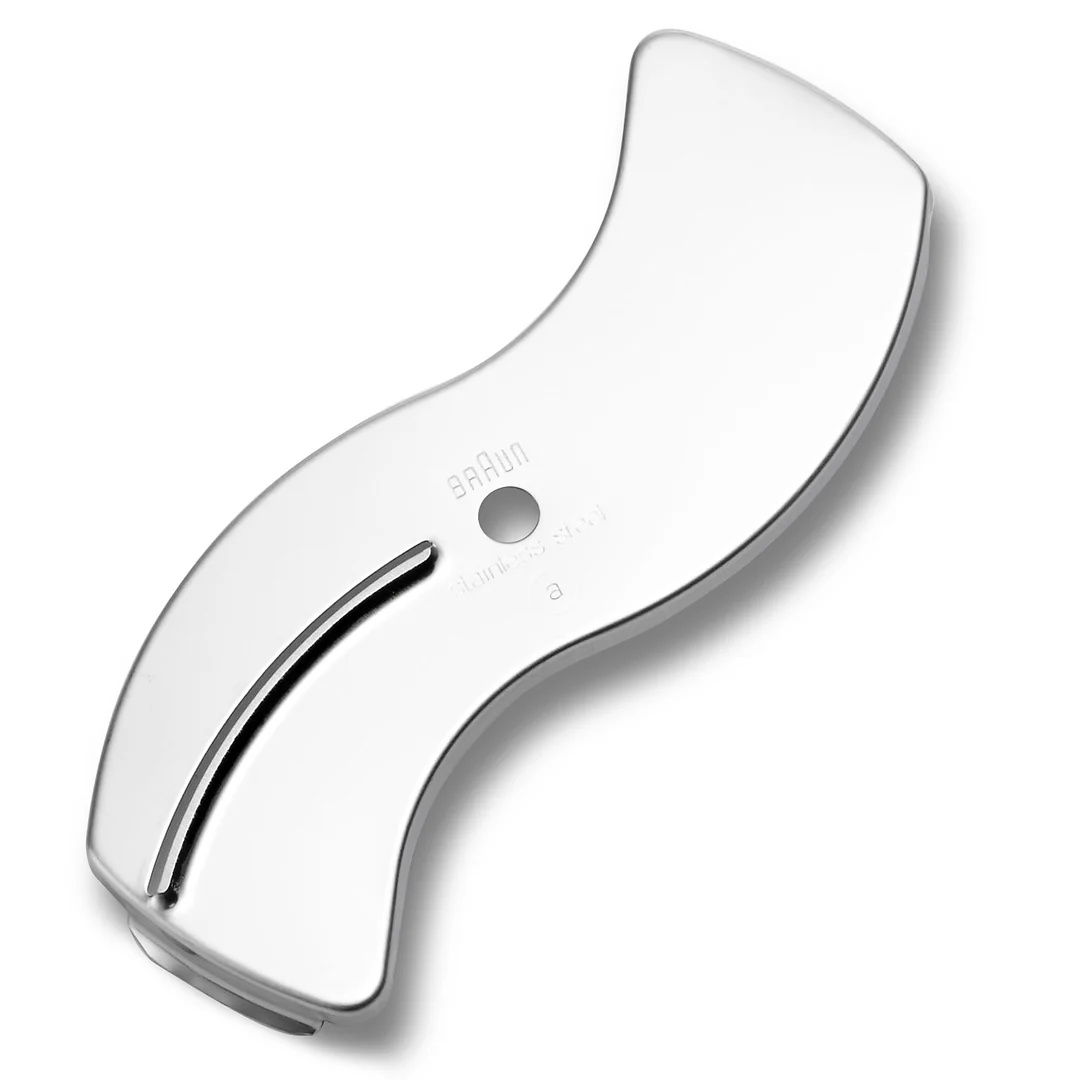
WHITE (A) FINE SLICING INSERT FOR BRAUN FOOD  PROCESSOR
Brand: Royalux Inc.
Category: Home & Garden > Kitchen & Dining > Kitchen Appliance Accessories > Food Processor Accessories > Cutting Discs